Tso Seen-wan

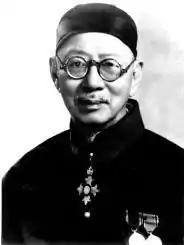

Tso Seen-wan, (10 November 1868 – 20 January 1953), also Ts'o Seen Wan, S. W. Tso or S. W. Ts'o, was a distinguished Hong Kong lawyer, politician, businessman and educationalist.